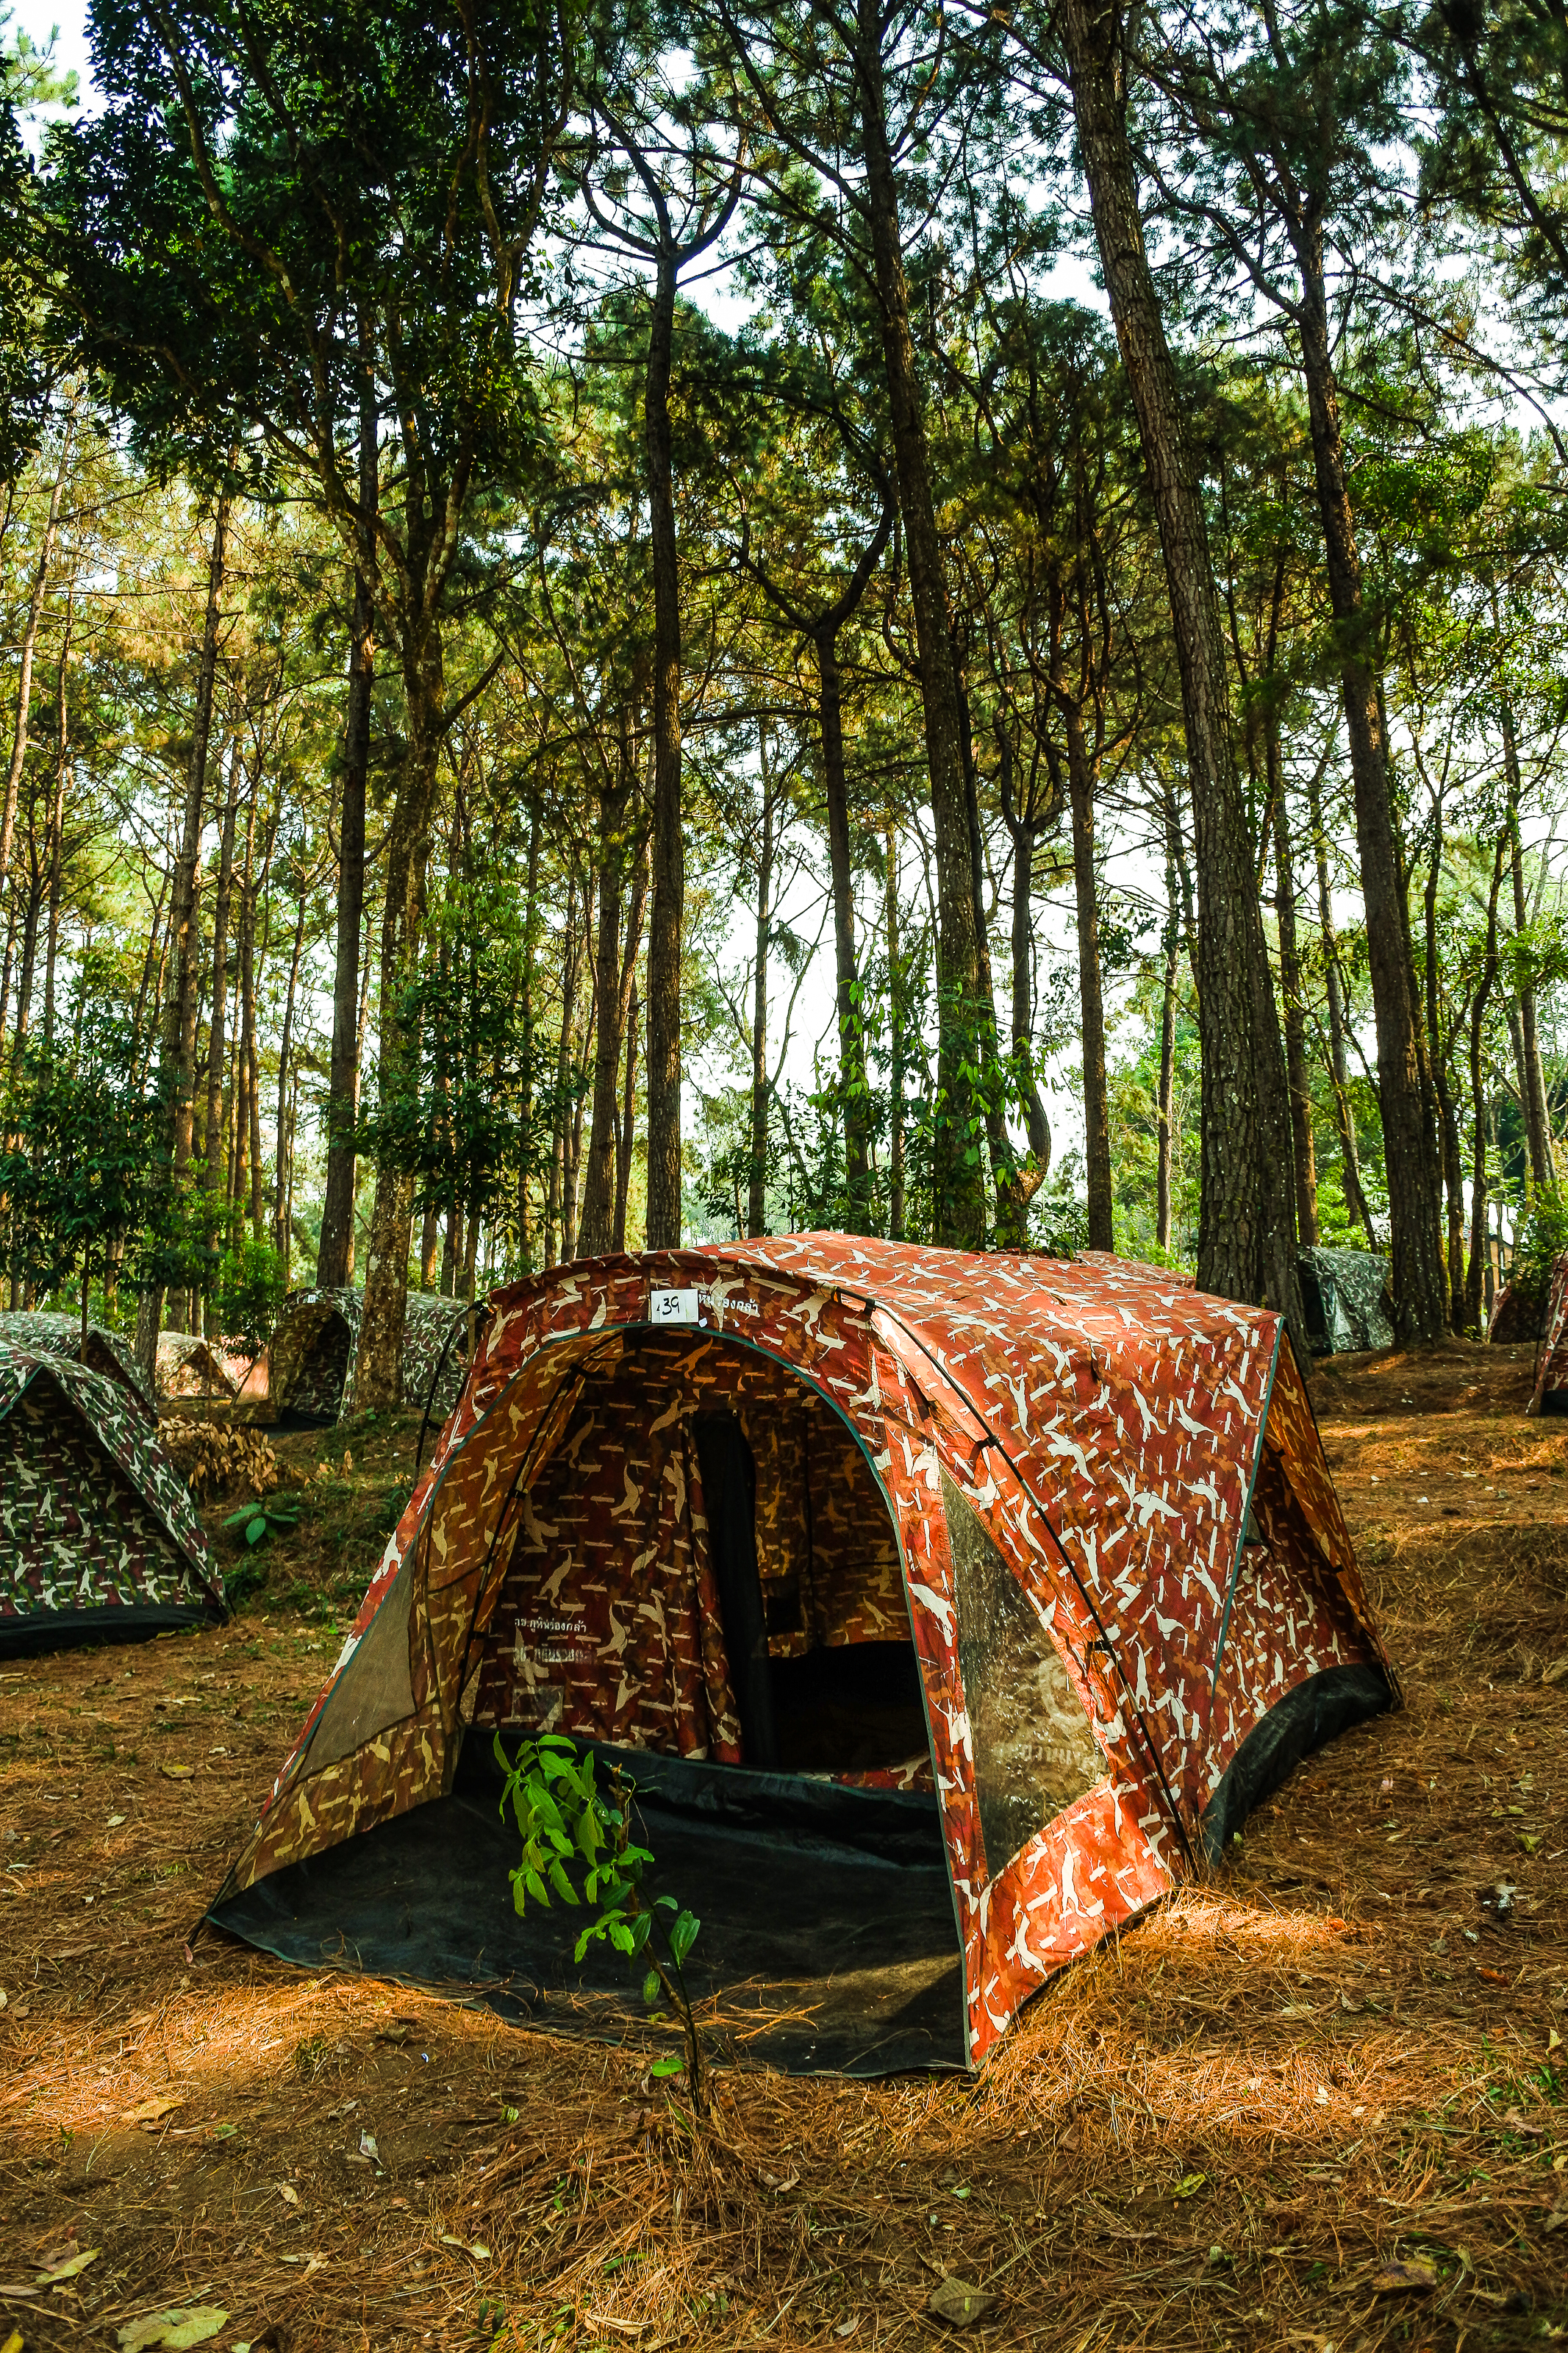
tent, camping, forest, tree, woodland, north, tourism, famous place, holiday, summer, mountain, thailand, national, wood, park, journey, nature, tranquil scene, asia, relaxation, hiking, adventure, outdoor, environment, outdoors, vacations, campsite, evening, travel, landscape, natural environment, leaf, nature reserve, biome, jungle, grass, state park, woody plant, plant community, plant, hut, grove, rural area, adaptation, house, old growth forest, national park, wildlife, rainforest, Environmental art